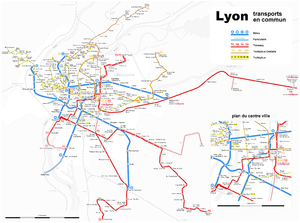
Plan de Lyon: Réseau de transports en commun (date: mai 2009)